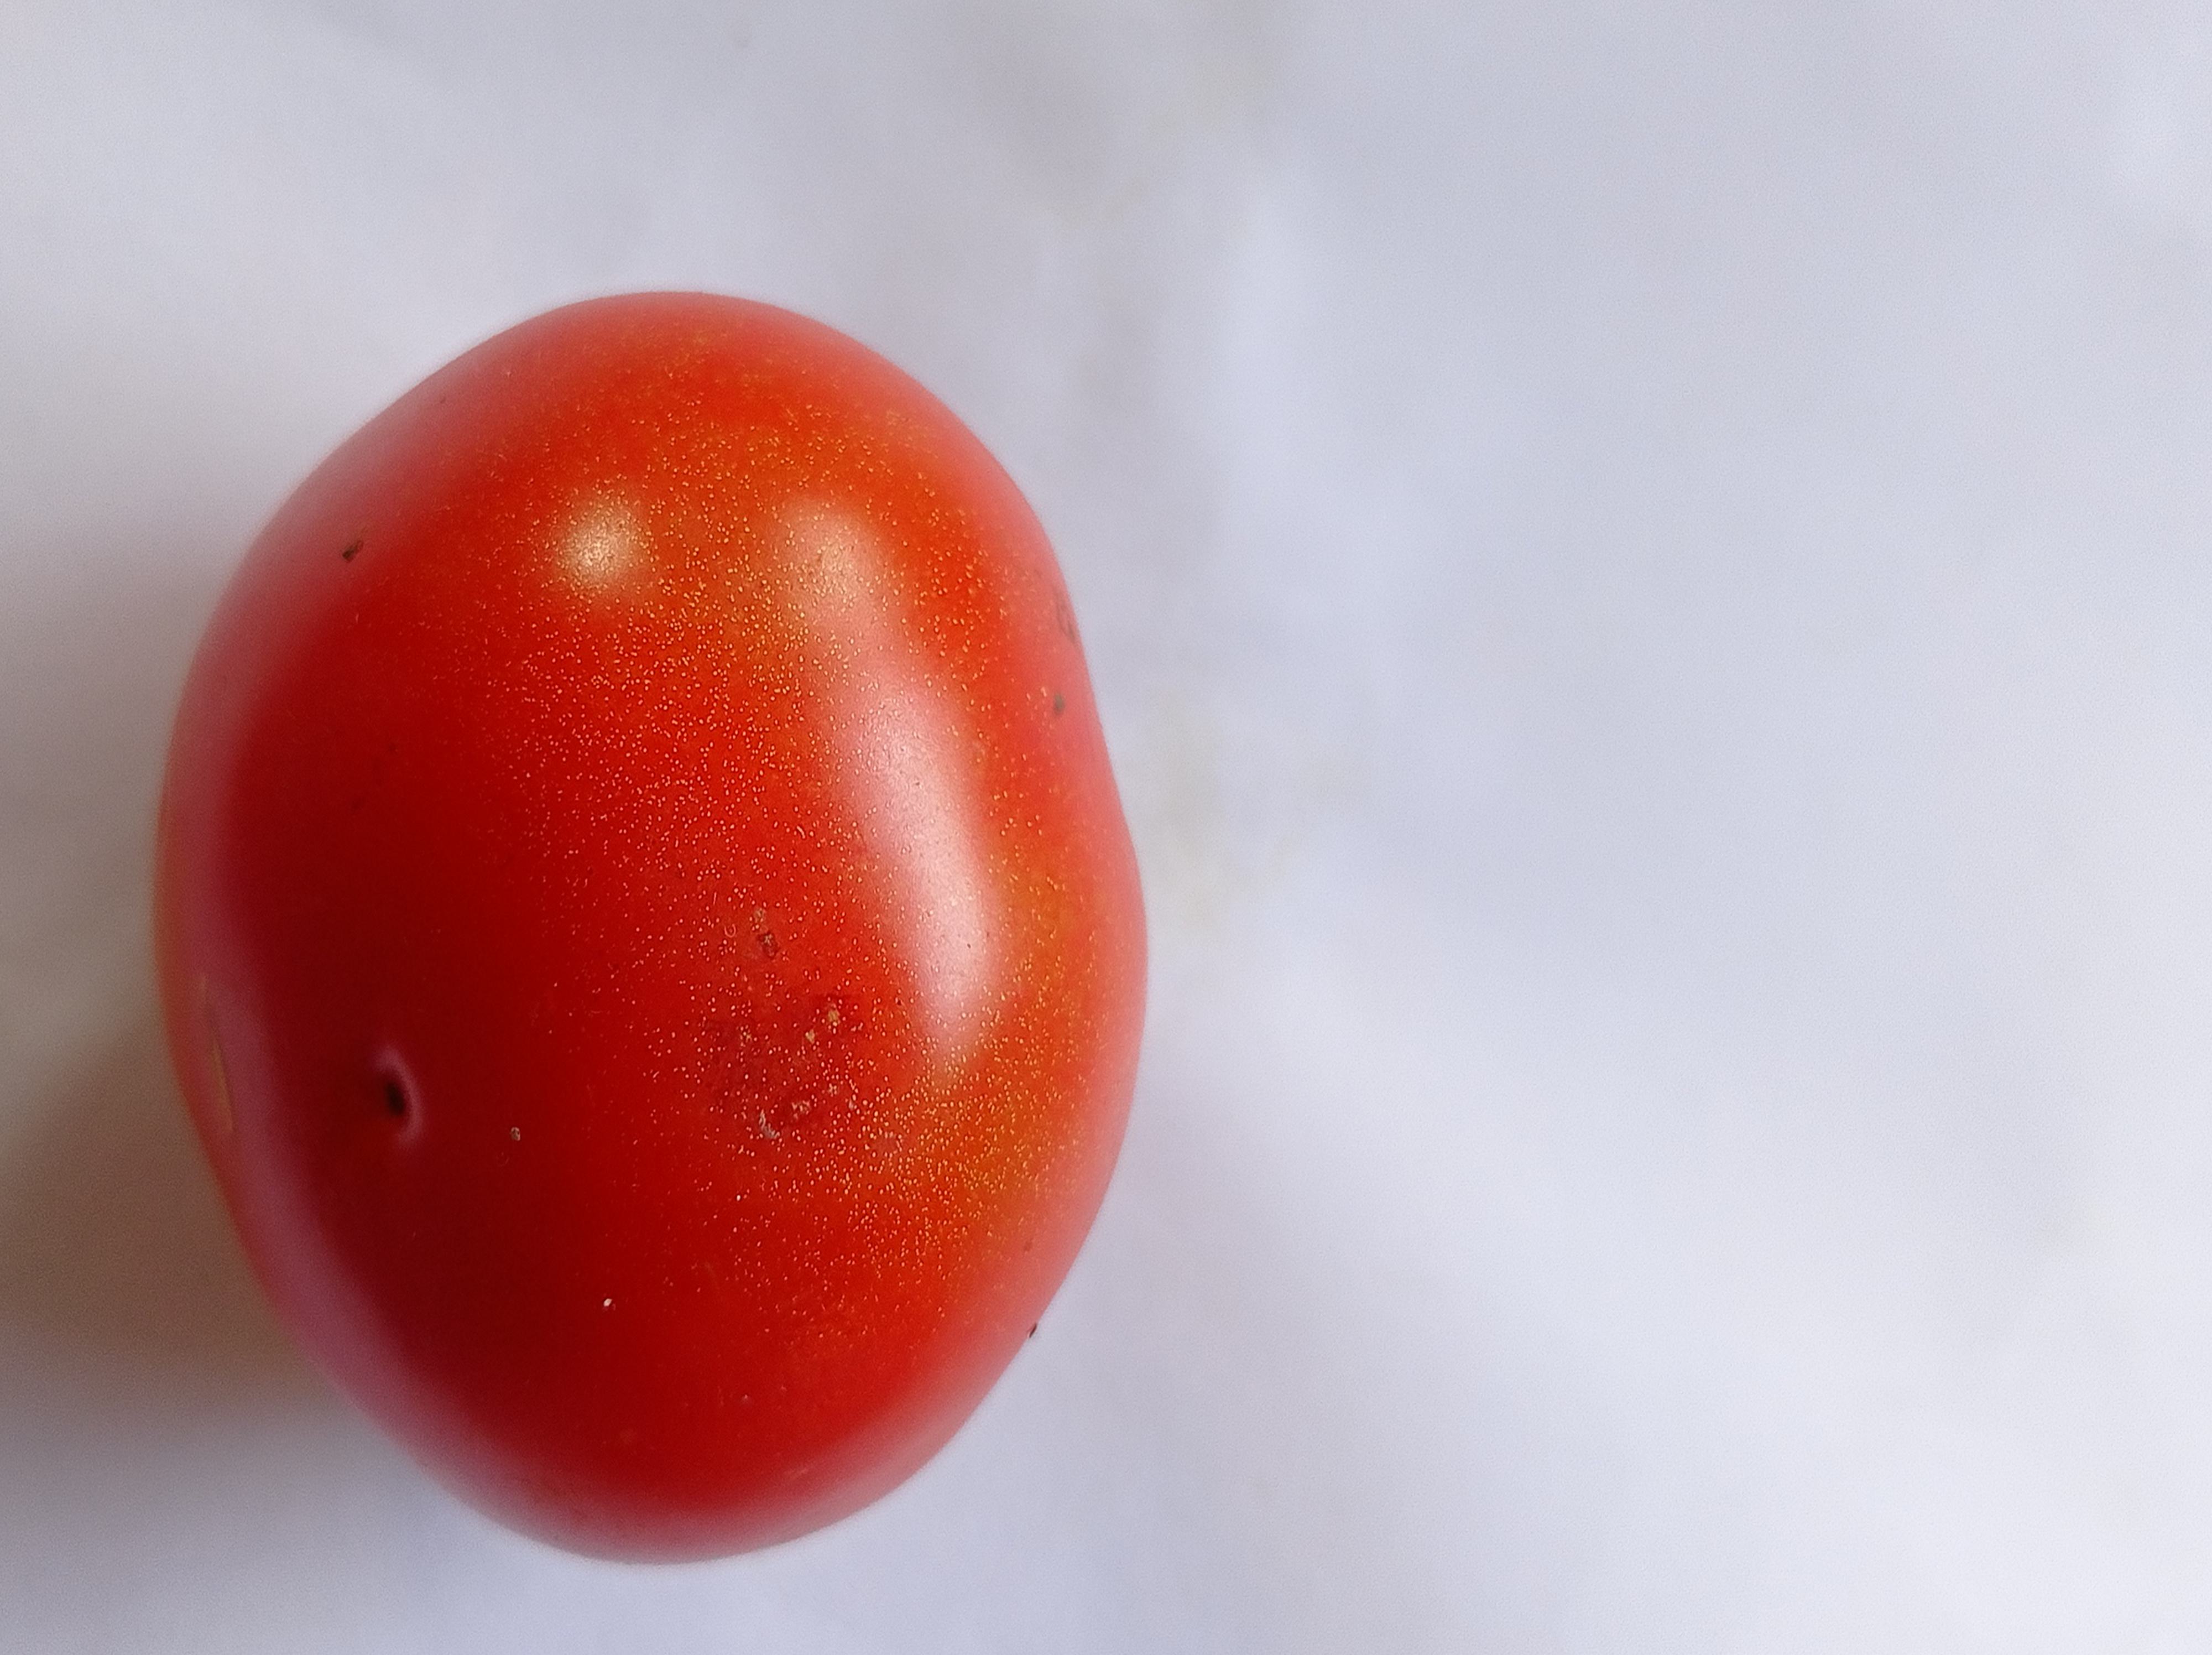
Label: Fresh